Finsteraarhorn

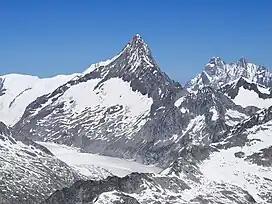
Aerial view from the south

The Finsteraarhorn is the culminating point of the Aarmassif, a geologic crystalline massif which crops out in the eastern Bernese Alps and Urner Alps. The massif belongs to the Helvetic zone and consists of rocks from the European continent, mainly granites and gneisses. The summit itself is composed of amphibolites.